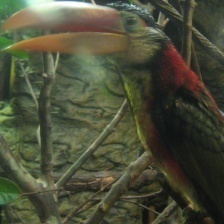
Species: CURL CRESTED ARACURI
Scientific name: PTEROGLOSSUS BEAUHARNAESII
ImageNet parent category: toucan